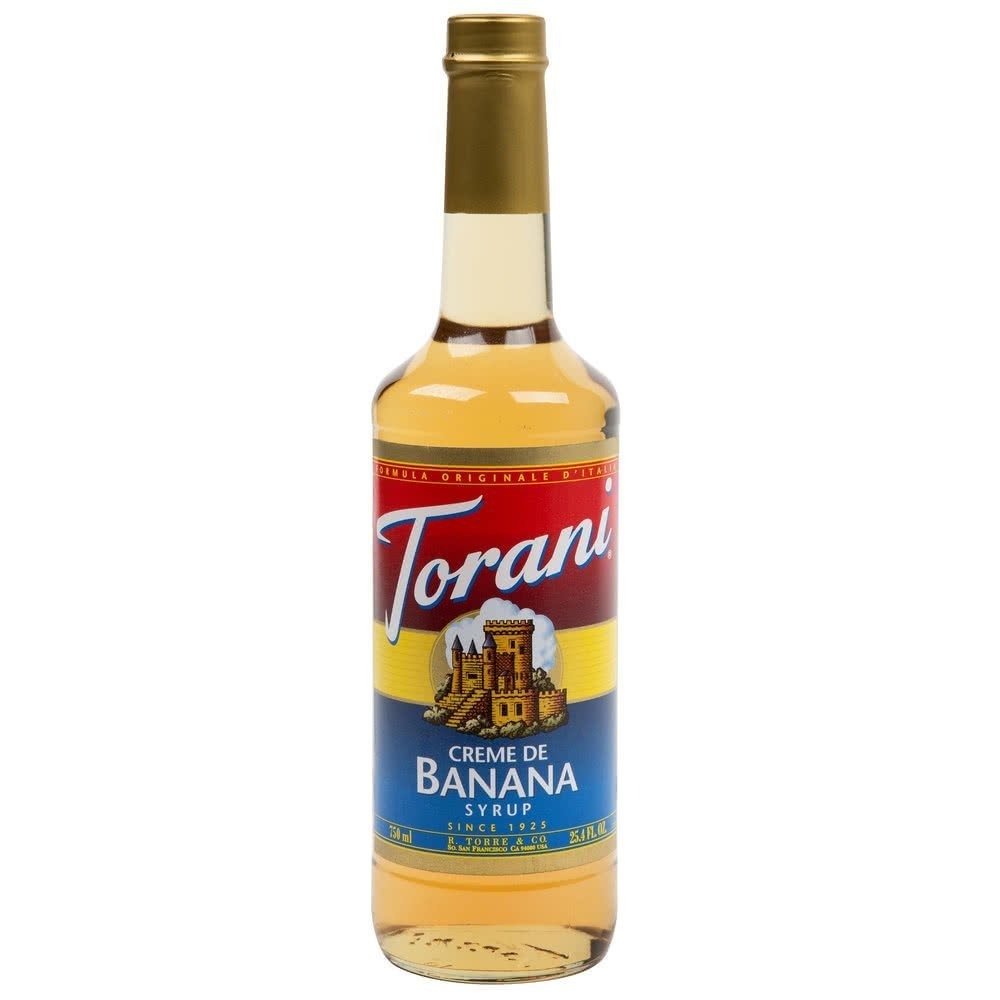
Item Name: Torani Creme De Banana Syrup, 750mL
Product Description: Bright yellow just like a banana. Tasty just like a ripe one. And you don't have to peel it. Give your milkshake the banana treatment: it's a perfect match – an inviting sweet flavor and a creamy body. Of course, this syrup will shine during cocktail hour.
Value: 25.4
Unit: Fl Oz

Price: 12.23